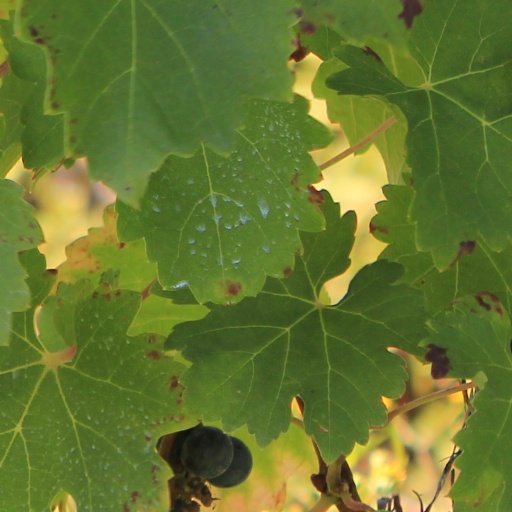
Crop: grape